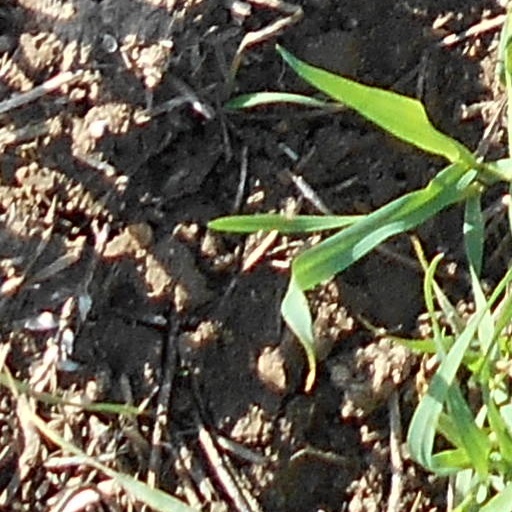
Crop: wheat